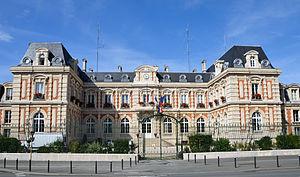
La préfecture de Chaumont, Haute-Marne, Champagne-Ardennes, France
Cet article recense les hôtels de préfecture des subdivisions territoriales françaises, c'est-à-dire les édifices hébergeant les services des préfectures en France.